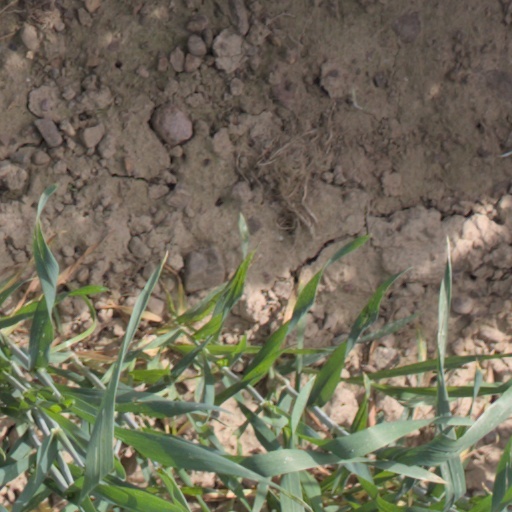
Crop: wheat